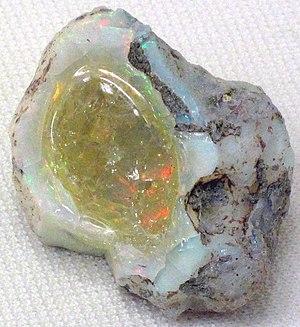
Wegel Tena est une ville du nord de l'Éthiopie, située dans la zone Debub Wollo de la région Amhara.